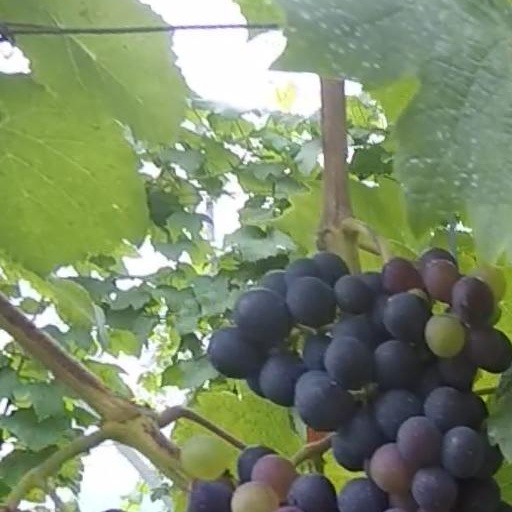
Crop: grape